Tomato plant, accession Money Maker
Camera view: bottom (45 deg); turntable rotation: 240 degrees
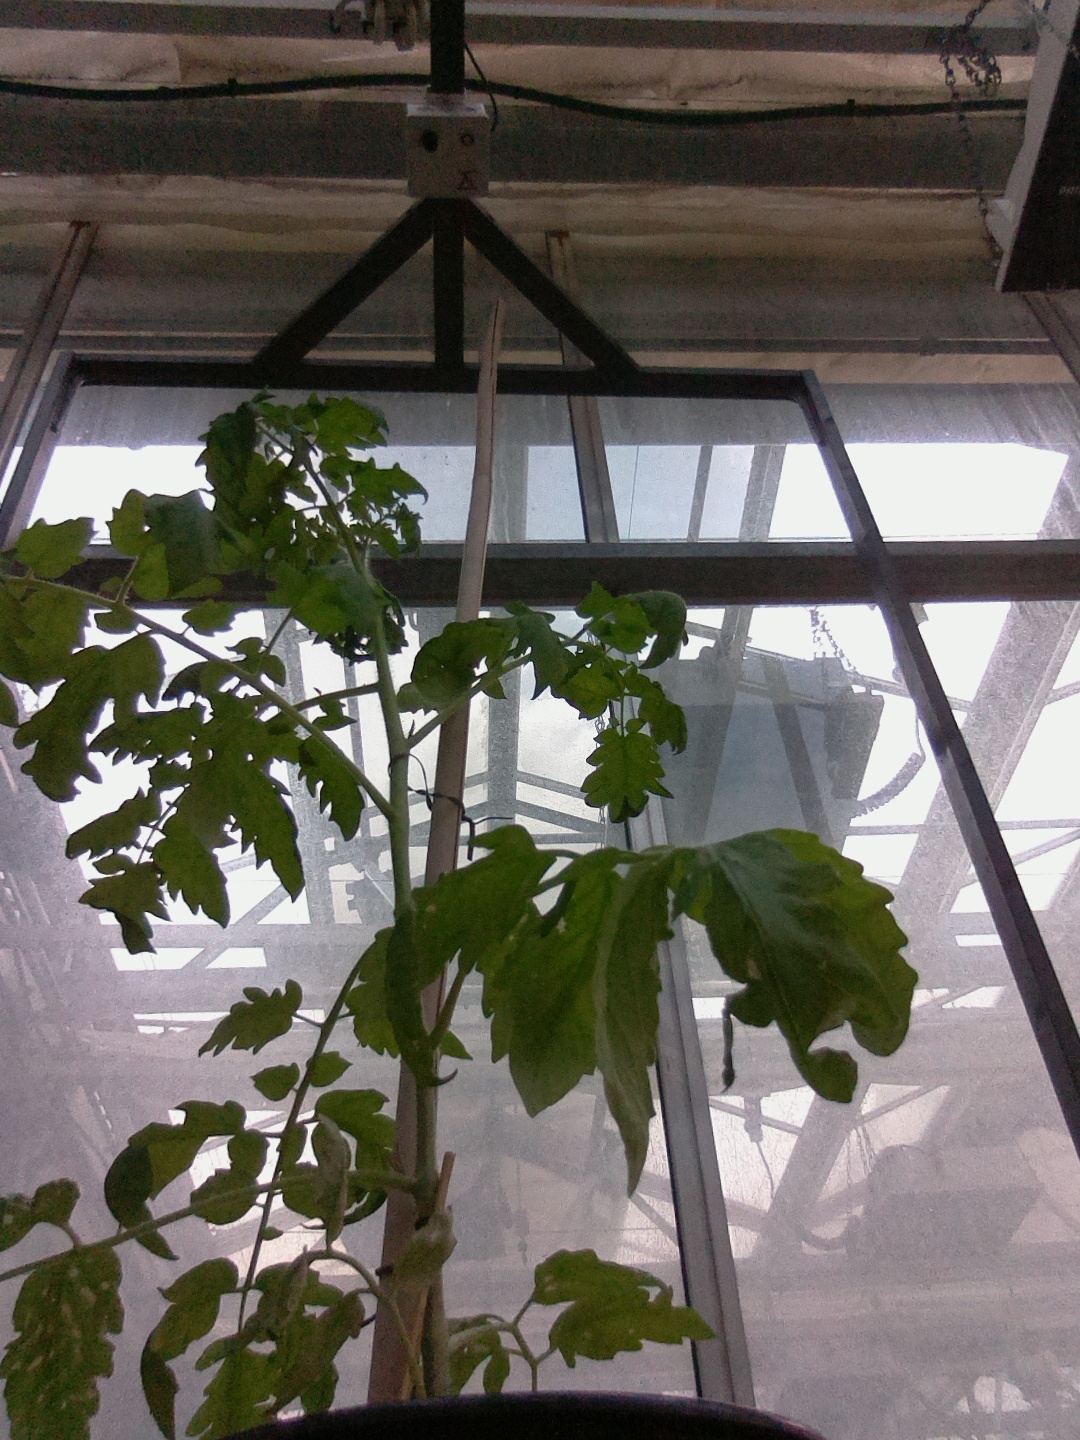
BBCH growth stage 53: 3 inflorescences visible